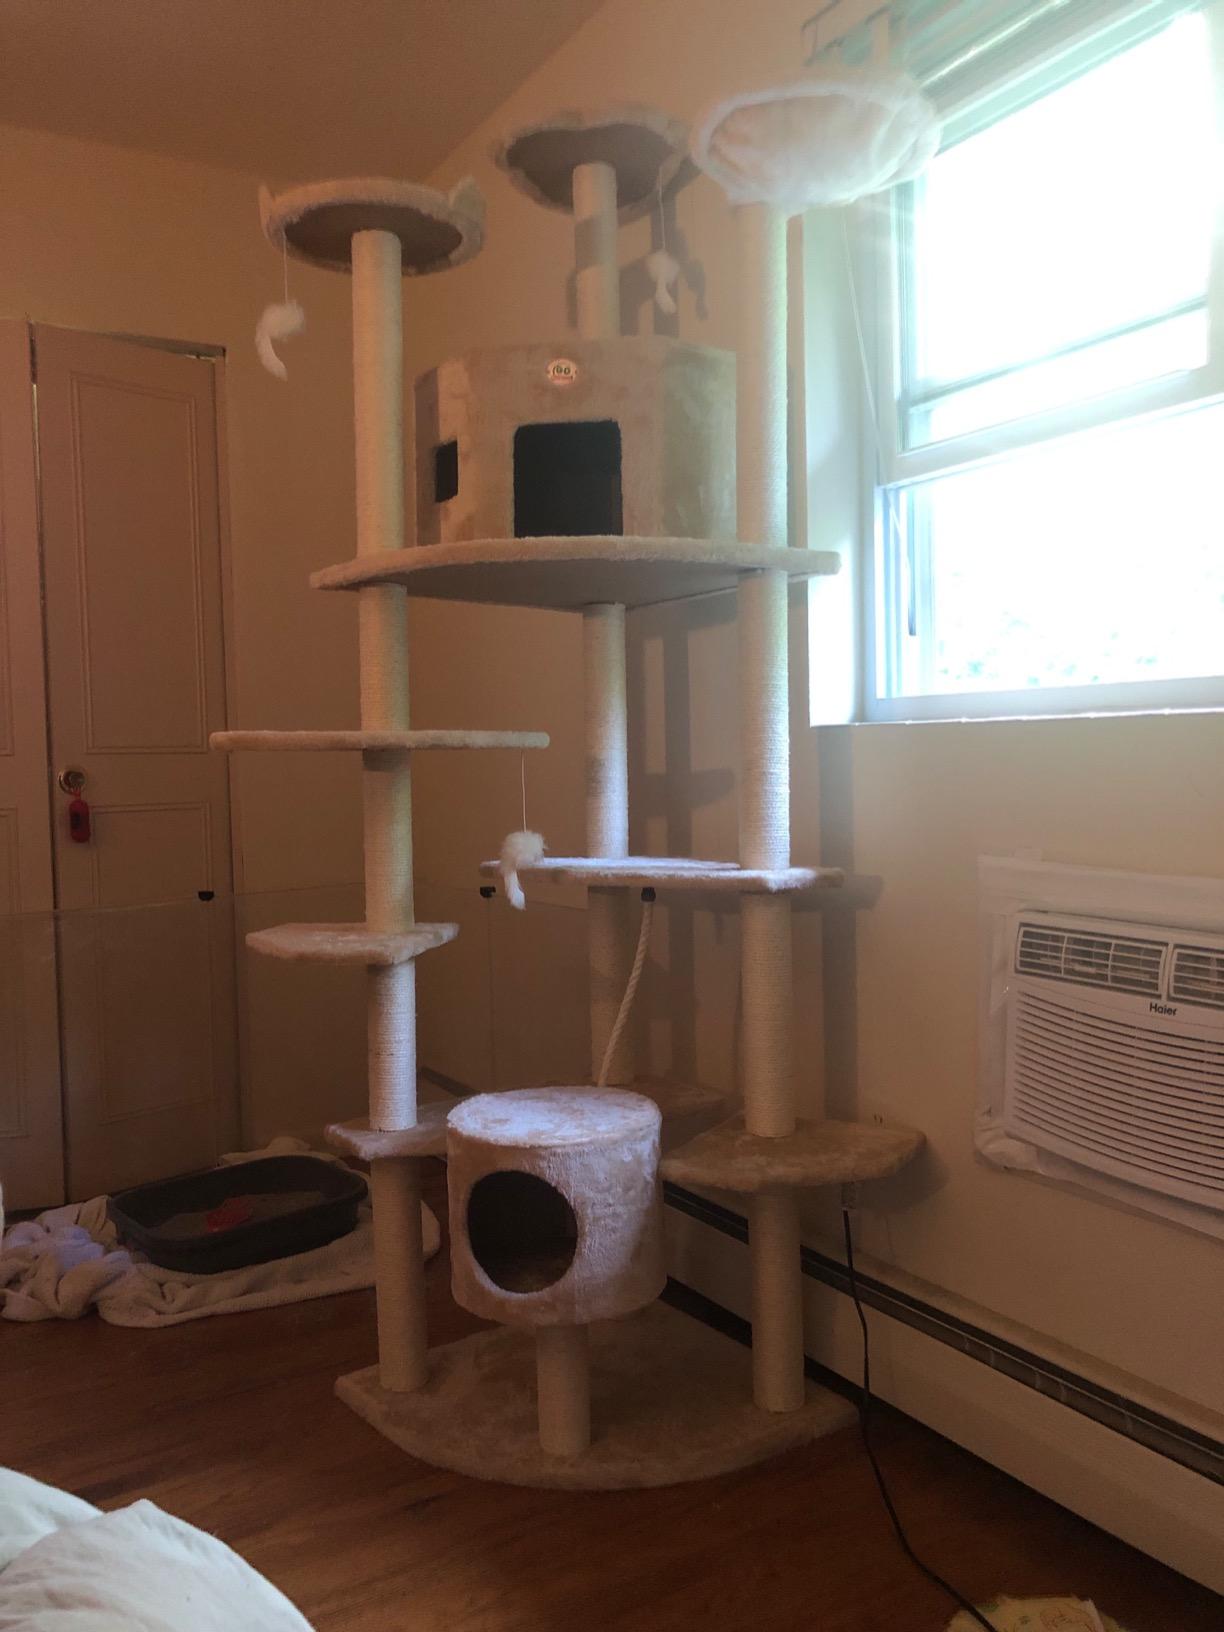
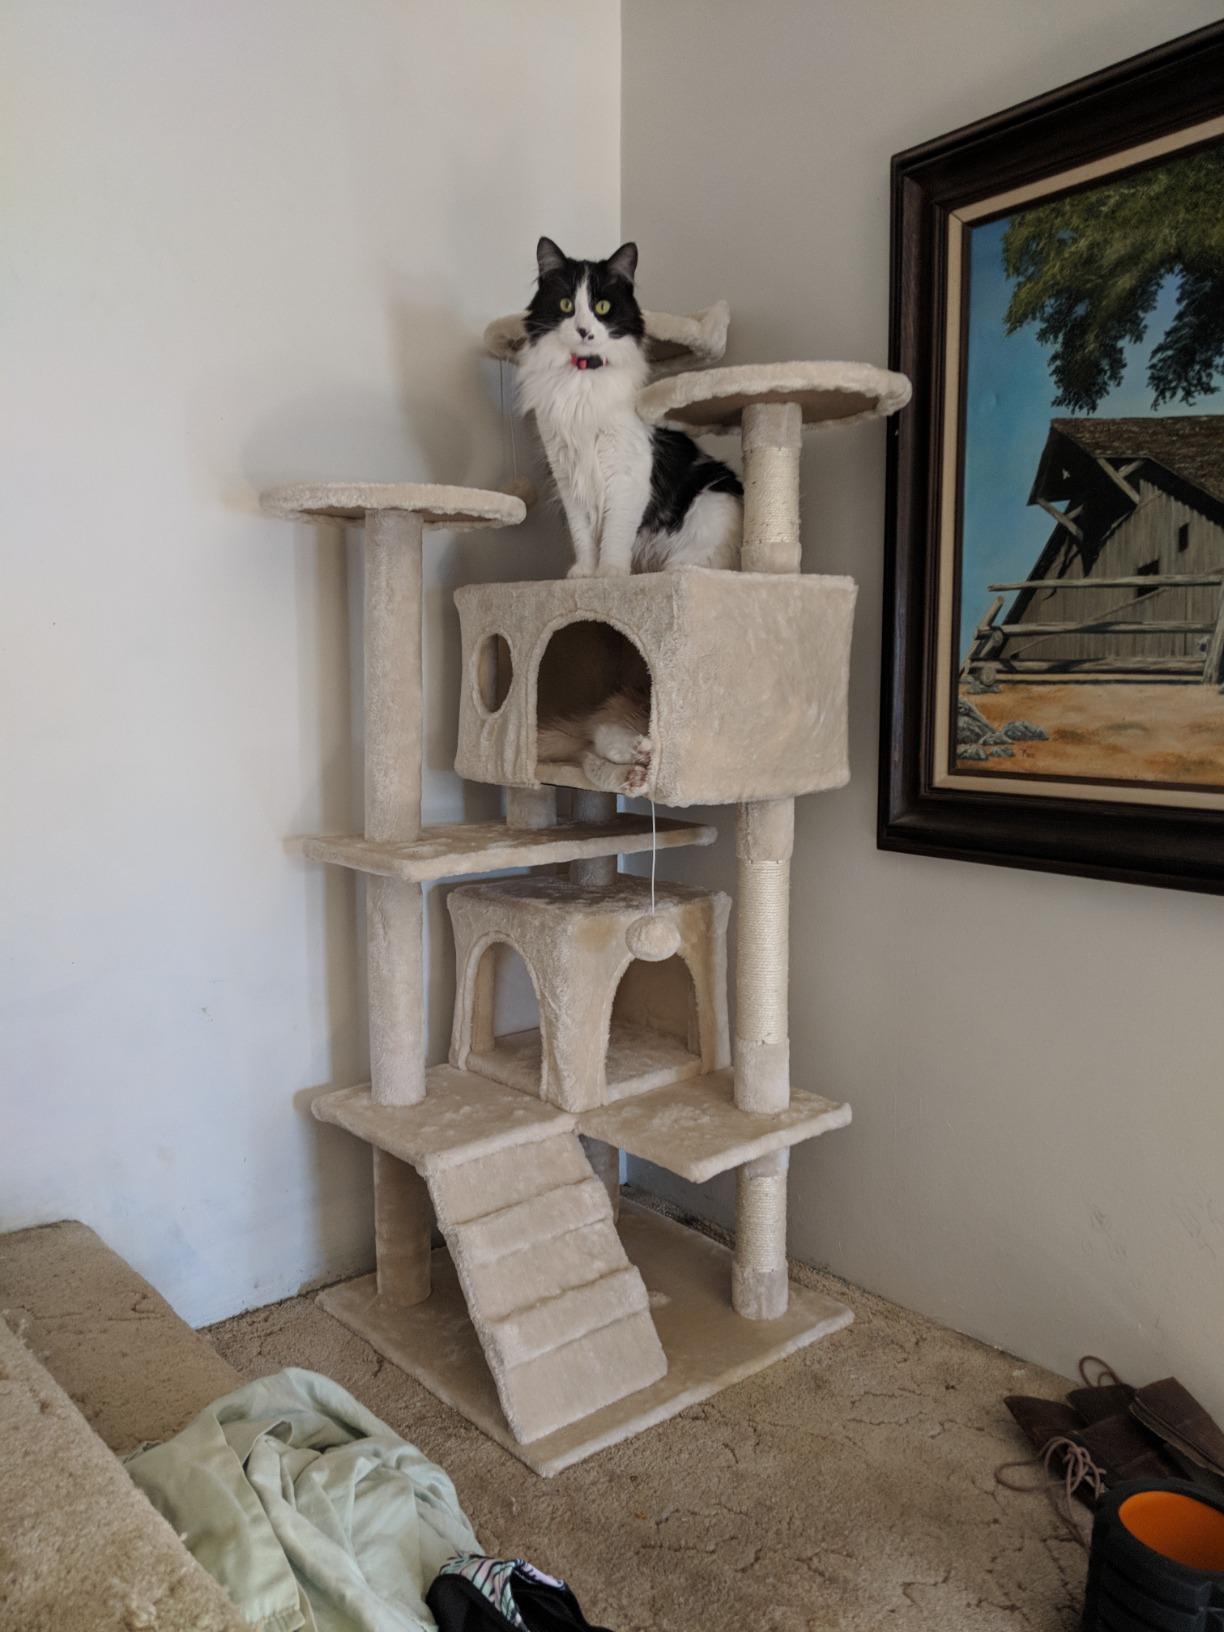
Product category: items_cat tree
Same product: no